Poverty in the Philippines

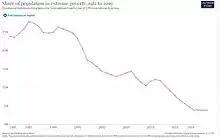
Share of population in extreme poverty (1981–2019)

Despite improvements in recent years, poverty in the Philippines remains high, and the pace of poverty reduction has been slower compared to other East Asian countries. Economic growth in the Philippines was less inclusive and slower than in high-performing neighbors, resulting in a lag in poverty reduction. Between 2006 and 2015, the country's poverty rate, measured by the international poverty line (US$1.90/day), declined by only 0.9 percentage points annually, compared to 2–2.5 percentage points in China, Indonesia, and Vietnam. When measured by the lower-middle-income-class poverty line (US$3.20/day), poverty declined by just 1.3 percentage points annually, while same three countries saw reductions of 3–5 percentage points.